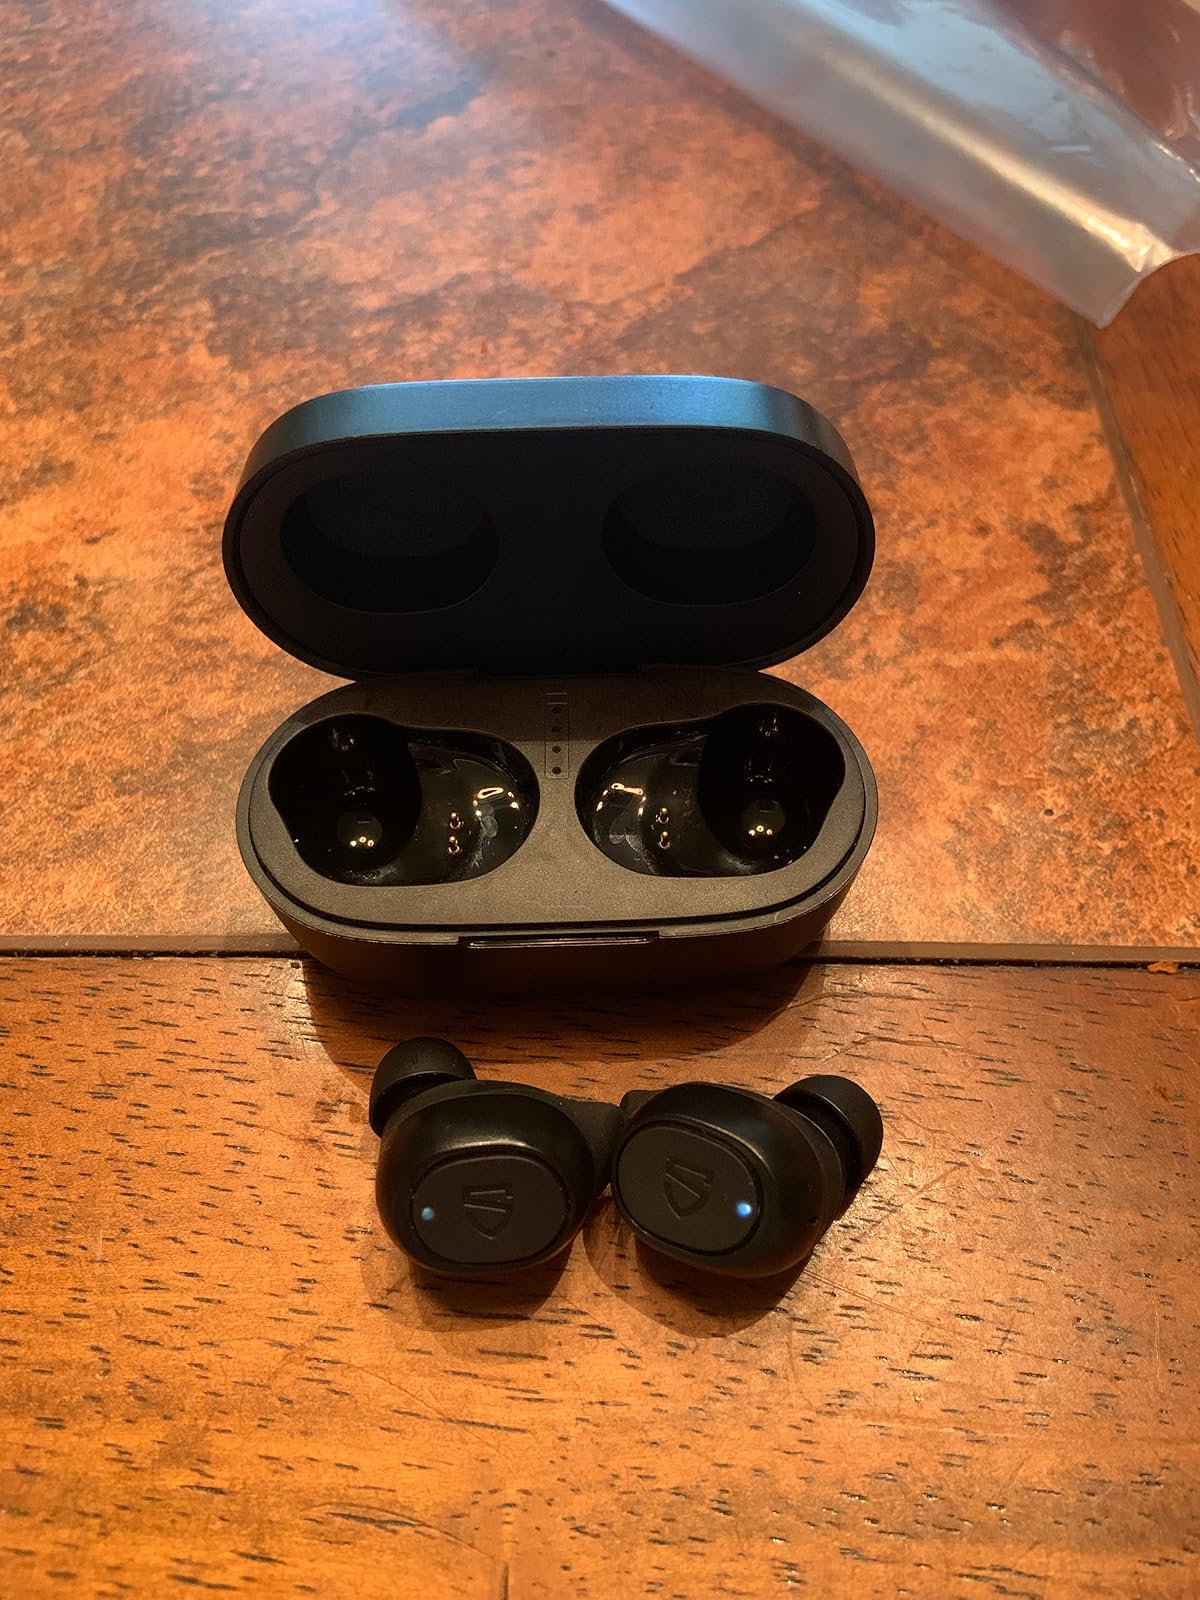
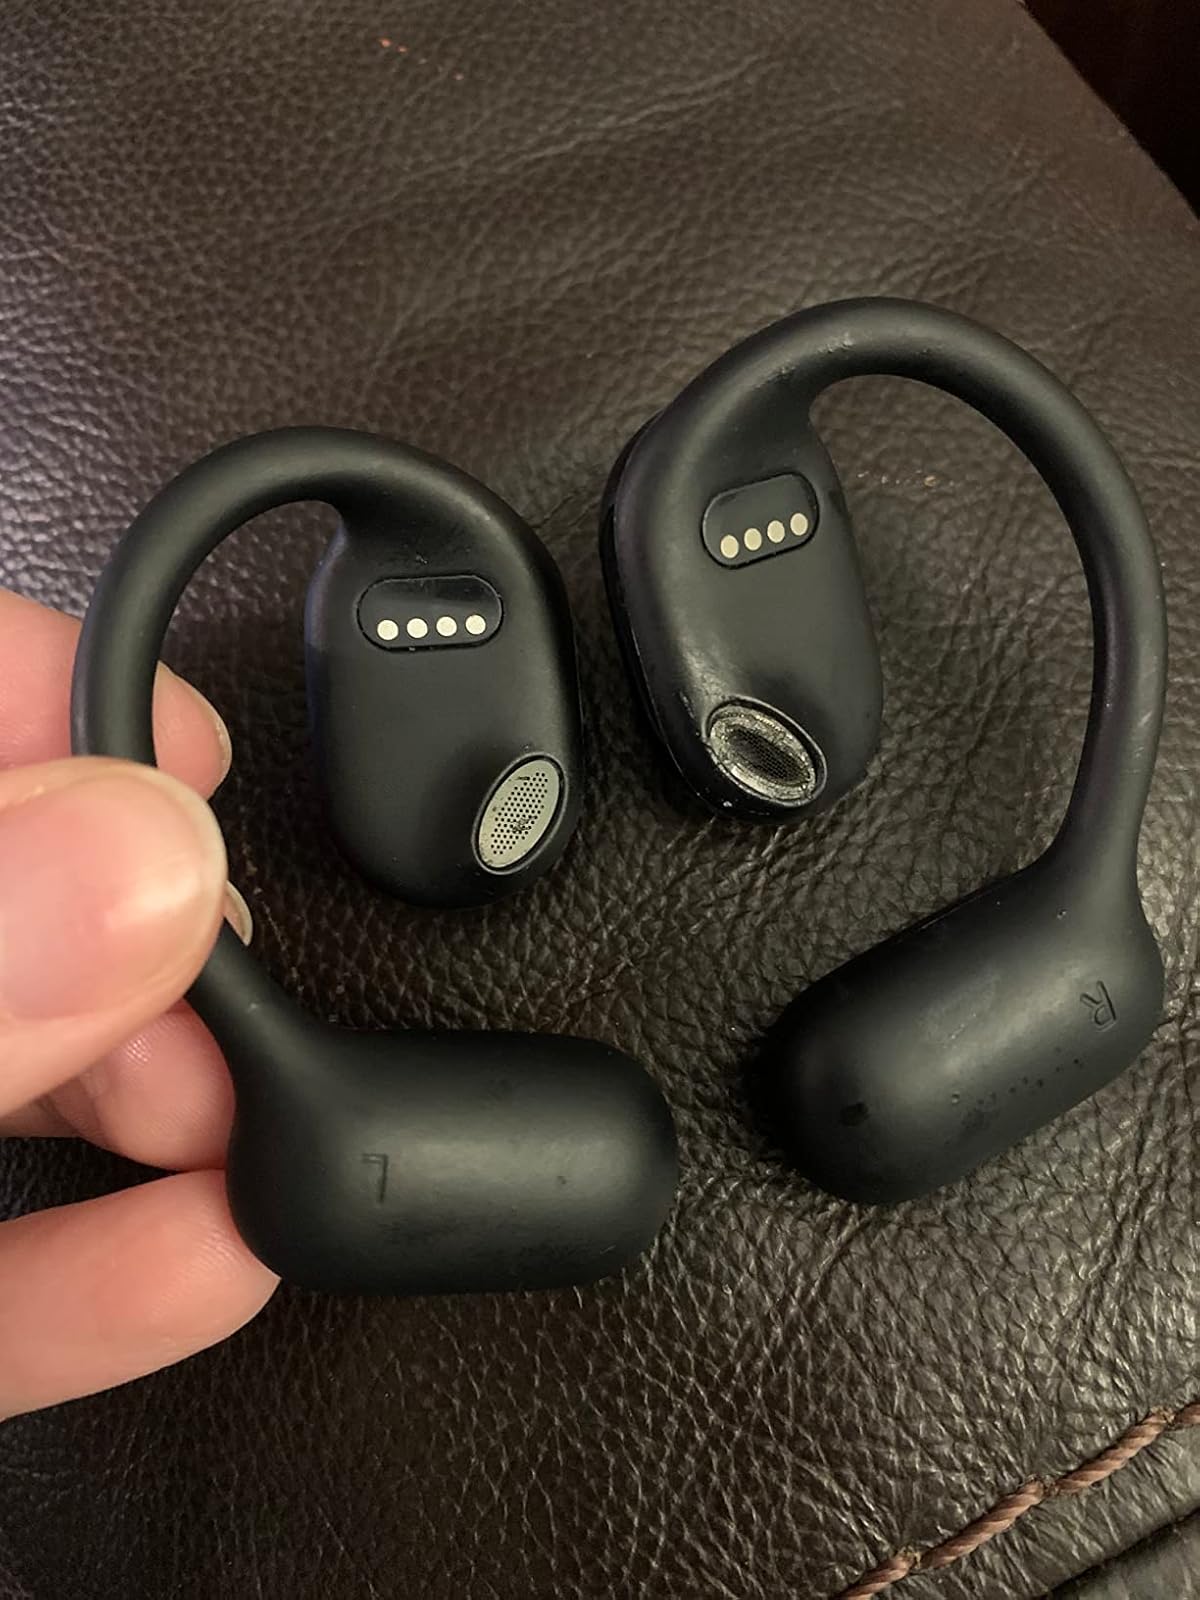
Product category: earbuds
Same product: no